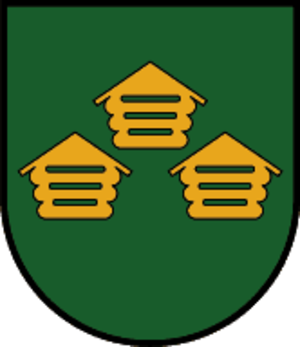
Pfafflar est une commune autrichienne du district de Reutte dans le Tyrol.